Answer in natural language. Considering the relative positions, is brown rectangular extendable dining table (marked C) above or below potted houseplant with lush green foliage (marked A)? Choose between the following options: below or above
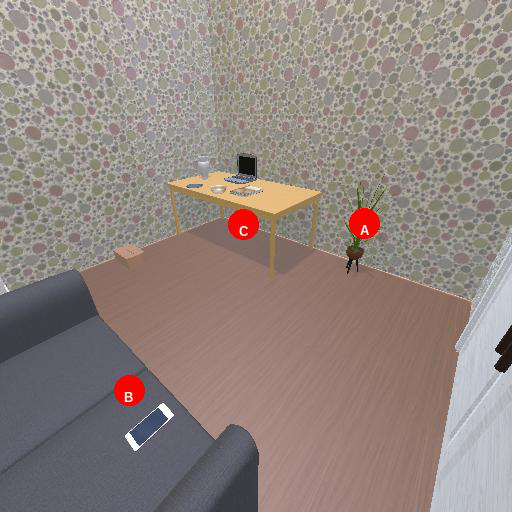
<answer>above</answer>